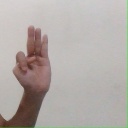
अक्षर: भ